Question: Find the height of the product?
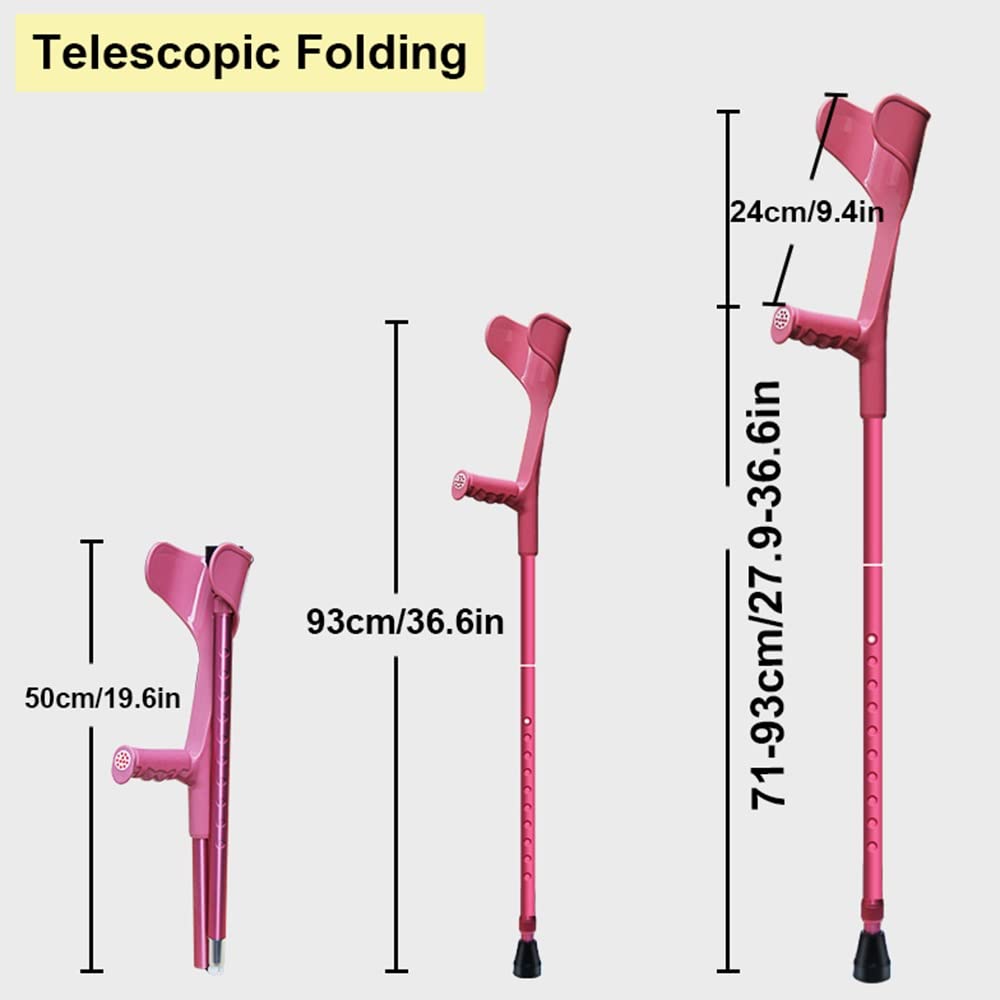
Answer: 71.0 centimetre